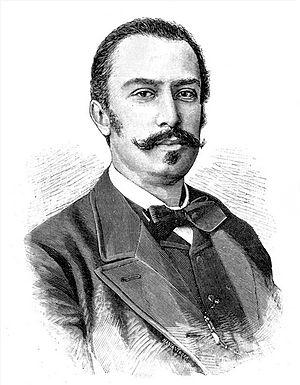
L'Ère giolittienne est la période de l'histoire de l'Italie qui s'étend de 1903 à 1914, une dizaine d'années qui prirent à bon droit le nom des gouvernements successifs de Giovanni Giolitti caractérisant la vie politique italienne jusqu'à la veille de la Première Guerre mondiale.